Pin grid array

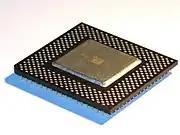
The topside of a Celeron-400 in a PPGA packing

Plastic pin grid array (PPGA) packaging was used by Intel for late-model Mendocino core Celeron processors based on Socket 370. Some pre-Socket 8 processors also used a similar form factor, although they were not officially referred to as PPGA.